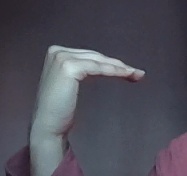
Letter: haa